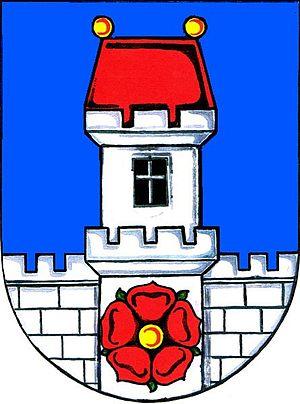
Trhové Sviny est une ville du district de České Budějovice, dans la région de Bohême-du-Sud, en République tchèque. Sa population s'élevait à 5 207 habitants en 2020.